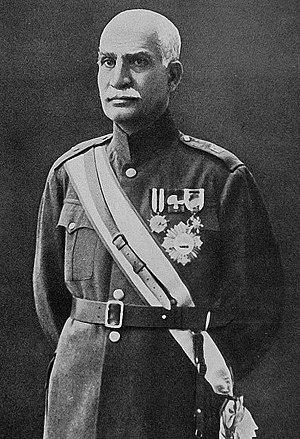
Mohammad Mossadegh, né le 16 juin 1882 à Téhéran et mort le 5 mars 1967 à Ahmadabad, est un homme d'État iranien. Il est le cofondateur du Front national iranien et Premier ministre par deux fois, de 1951 à 1952, puis de 1952 à 1953, date du renversement de son gouvernement par un coup d'État.